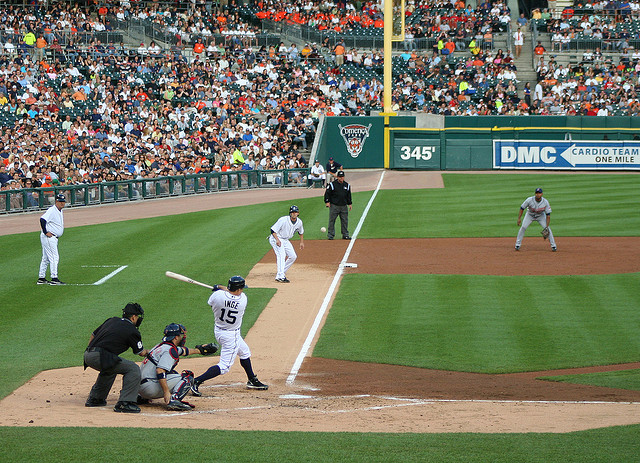
cầu thủ đánh bóng đang cầm gậy sẵn sàng đỡ bóng trong trận đấu